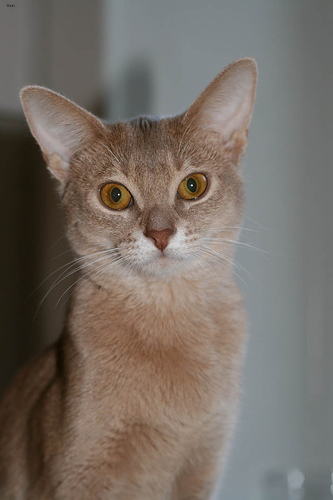
Animal: cat
Breed: abyssinian